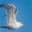
Label: bird